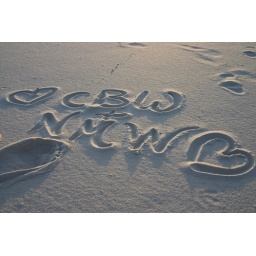
My wife's initials in the sand alongside mine. How cute :)